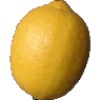
Label: Lemon 1